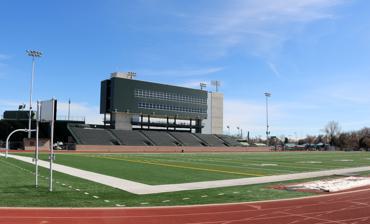
Building: Ralph Stocker Stadium
Country: United States of America
Year built: 1949
Stadium in Colorado Ralph Stocker Stadium The stadium in 2020 Coordinates 39°04′35″N 108°33′06″W / 39.07650°N 108.55153°W / 39.07650; -108.55153 Owner City of Grand Junction Capacity 8,000 Surface Grass Opened 1949 Tenants Colorado Mesa University (1949–present) Ralph Stocker Stadium is owned by the city of Grand Junction, Colorado . Its current tenants are Colorado Mesa University Mavericks football and Mesa County Valley School District 51 high school football, though it hosts other local events as well including track and field and both college and high school commencement ceremonies. The stadium is adjacent on its east side to Suplizio Field ; the athletic complex collectively is known as the Lincoln Park Sports Complex. Renovations In June 2011, both venues underwent an $8.3 million renovation project to replace the aging  bleacher sections and press box on the east side of the stadium, along with the adjoining first base bleachers at Suplizio Field, with a new section that includes new seating for both venues as well as a new two-story press box and handicapped-accessible mezzanine level which was ready for use by May 2012. References